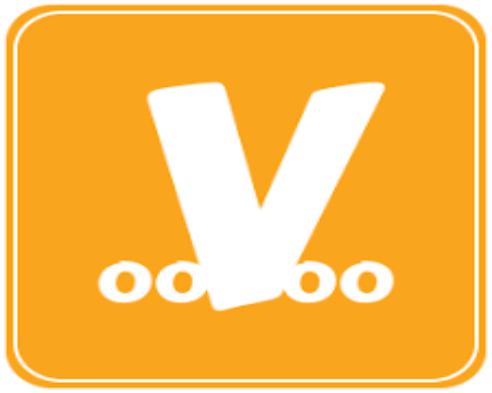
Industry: Others